Feminism in France

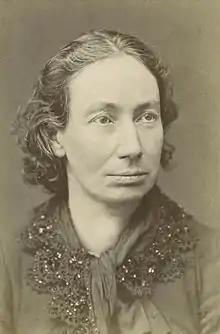
Louise Michel

Some women organized a feminist movement during the Commune, following up on earlier attempts in 1789 and 1848. Nathalie Lemel, a socialist bookbinder, and Élisabeth Dmitrieff, a young Russian exile and member of the Russian section of the First International (IWA), created the "Union des femmes pour la défense de Paris et les soins aux blessés" ("Women's Union for the Defense of Paris and Care of the Injured") on 11 April 1871. The feminist writer André Léo, a friend of Paule Minck, was also active in the Women's Union. The association demanded gender equality, wage equality, right of divorce for women, and right to secular and professional education for girls. They also demanded suppression of the distinction between married women and concubines, between legitimate and natural children, the abolition of prostitution in closing the "maisons de tolérance", or legal official brothels.